Compound (linguistics)

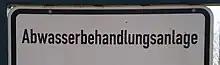
Sewage-treatment-facility – The German language has many compounds.

In Germanic languages (including English), compounds are formed by prepending what is effectively a namespace (disambiguation context) to the main word. For example, "football" would be a "ball" in the "foot" context. In itself, this does not alter the meaning of the main word. The added context only makes it more precise. As such, a "football" must be understood as a "ball". However, as is the case with "football", a well established compound word may have gained a special meaning in the language's vocabulary. Only this defines "football" as a particular type of ball (unambiguously the round object, not the dance party, at that), and also the game involving such a ball. Another example of special and altered meaning is "starfish" – a starfish is in fact not a fish in modern biology. Also syntactically, the compound word behaves like the main word – the whole compound word (or phrase) inherits the word class and inflection rules of the main word. That is to say, since "fish" and "shape" are nouns, "starfish" and "star shape" must also be nouns, and they must take plural forms as "starfish" and "star shapes", definite singular forms as "the starfish" and "the star shape", and so on. This principle also holds for languages that express definiteness by inflection (as in North Germanic).